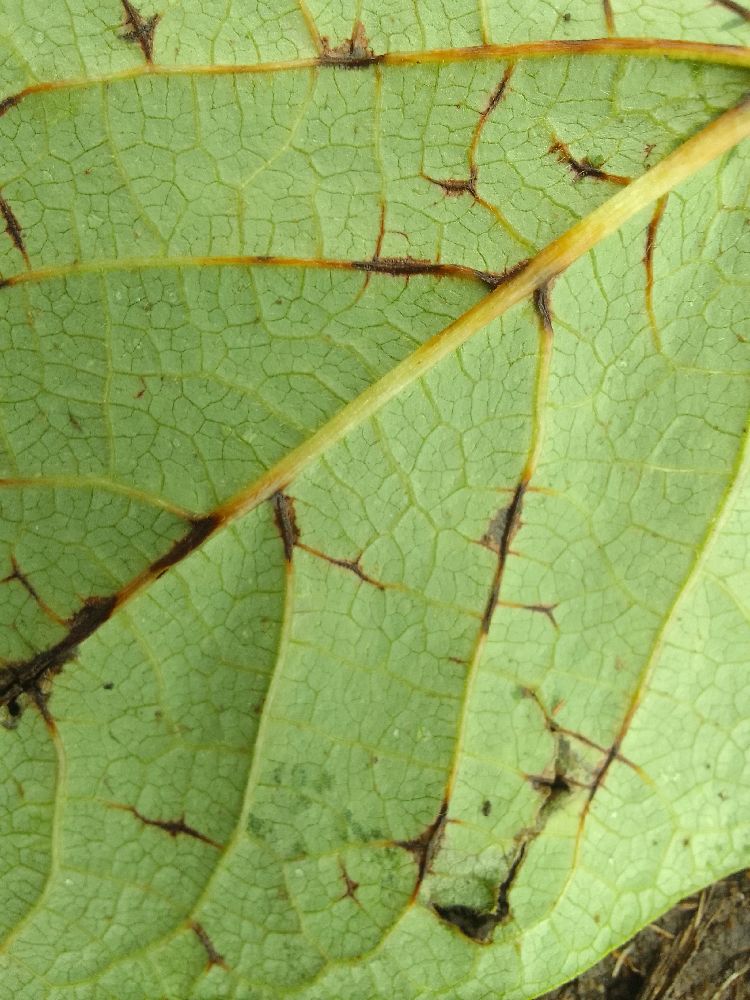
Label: anthracnose